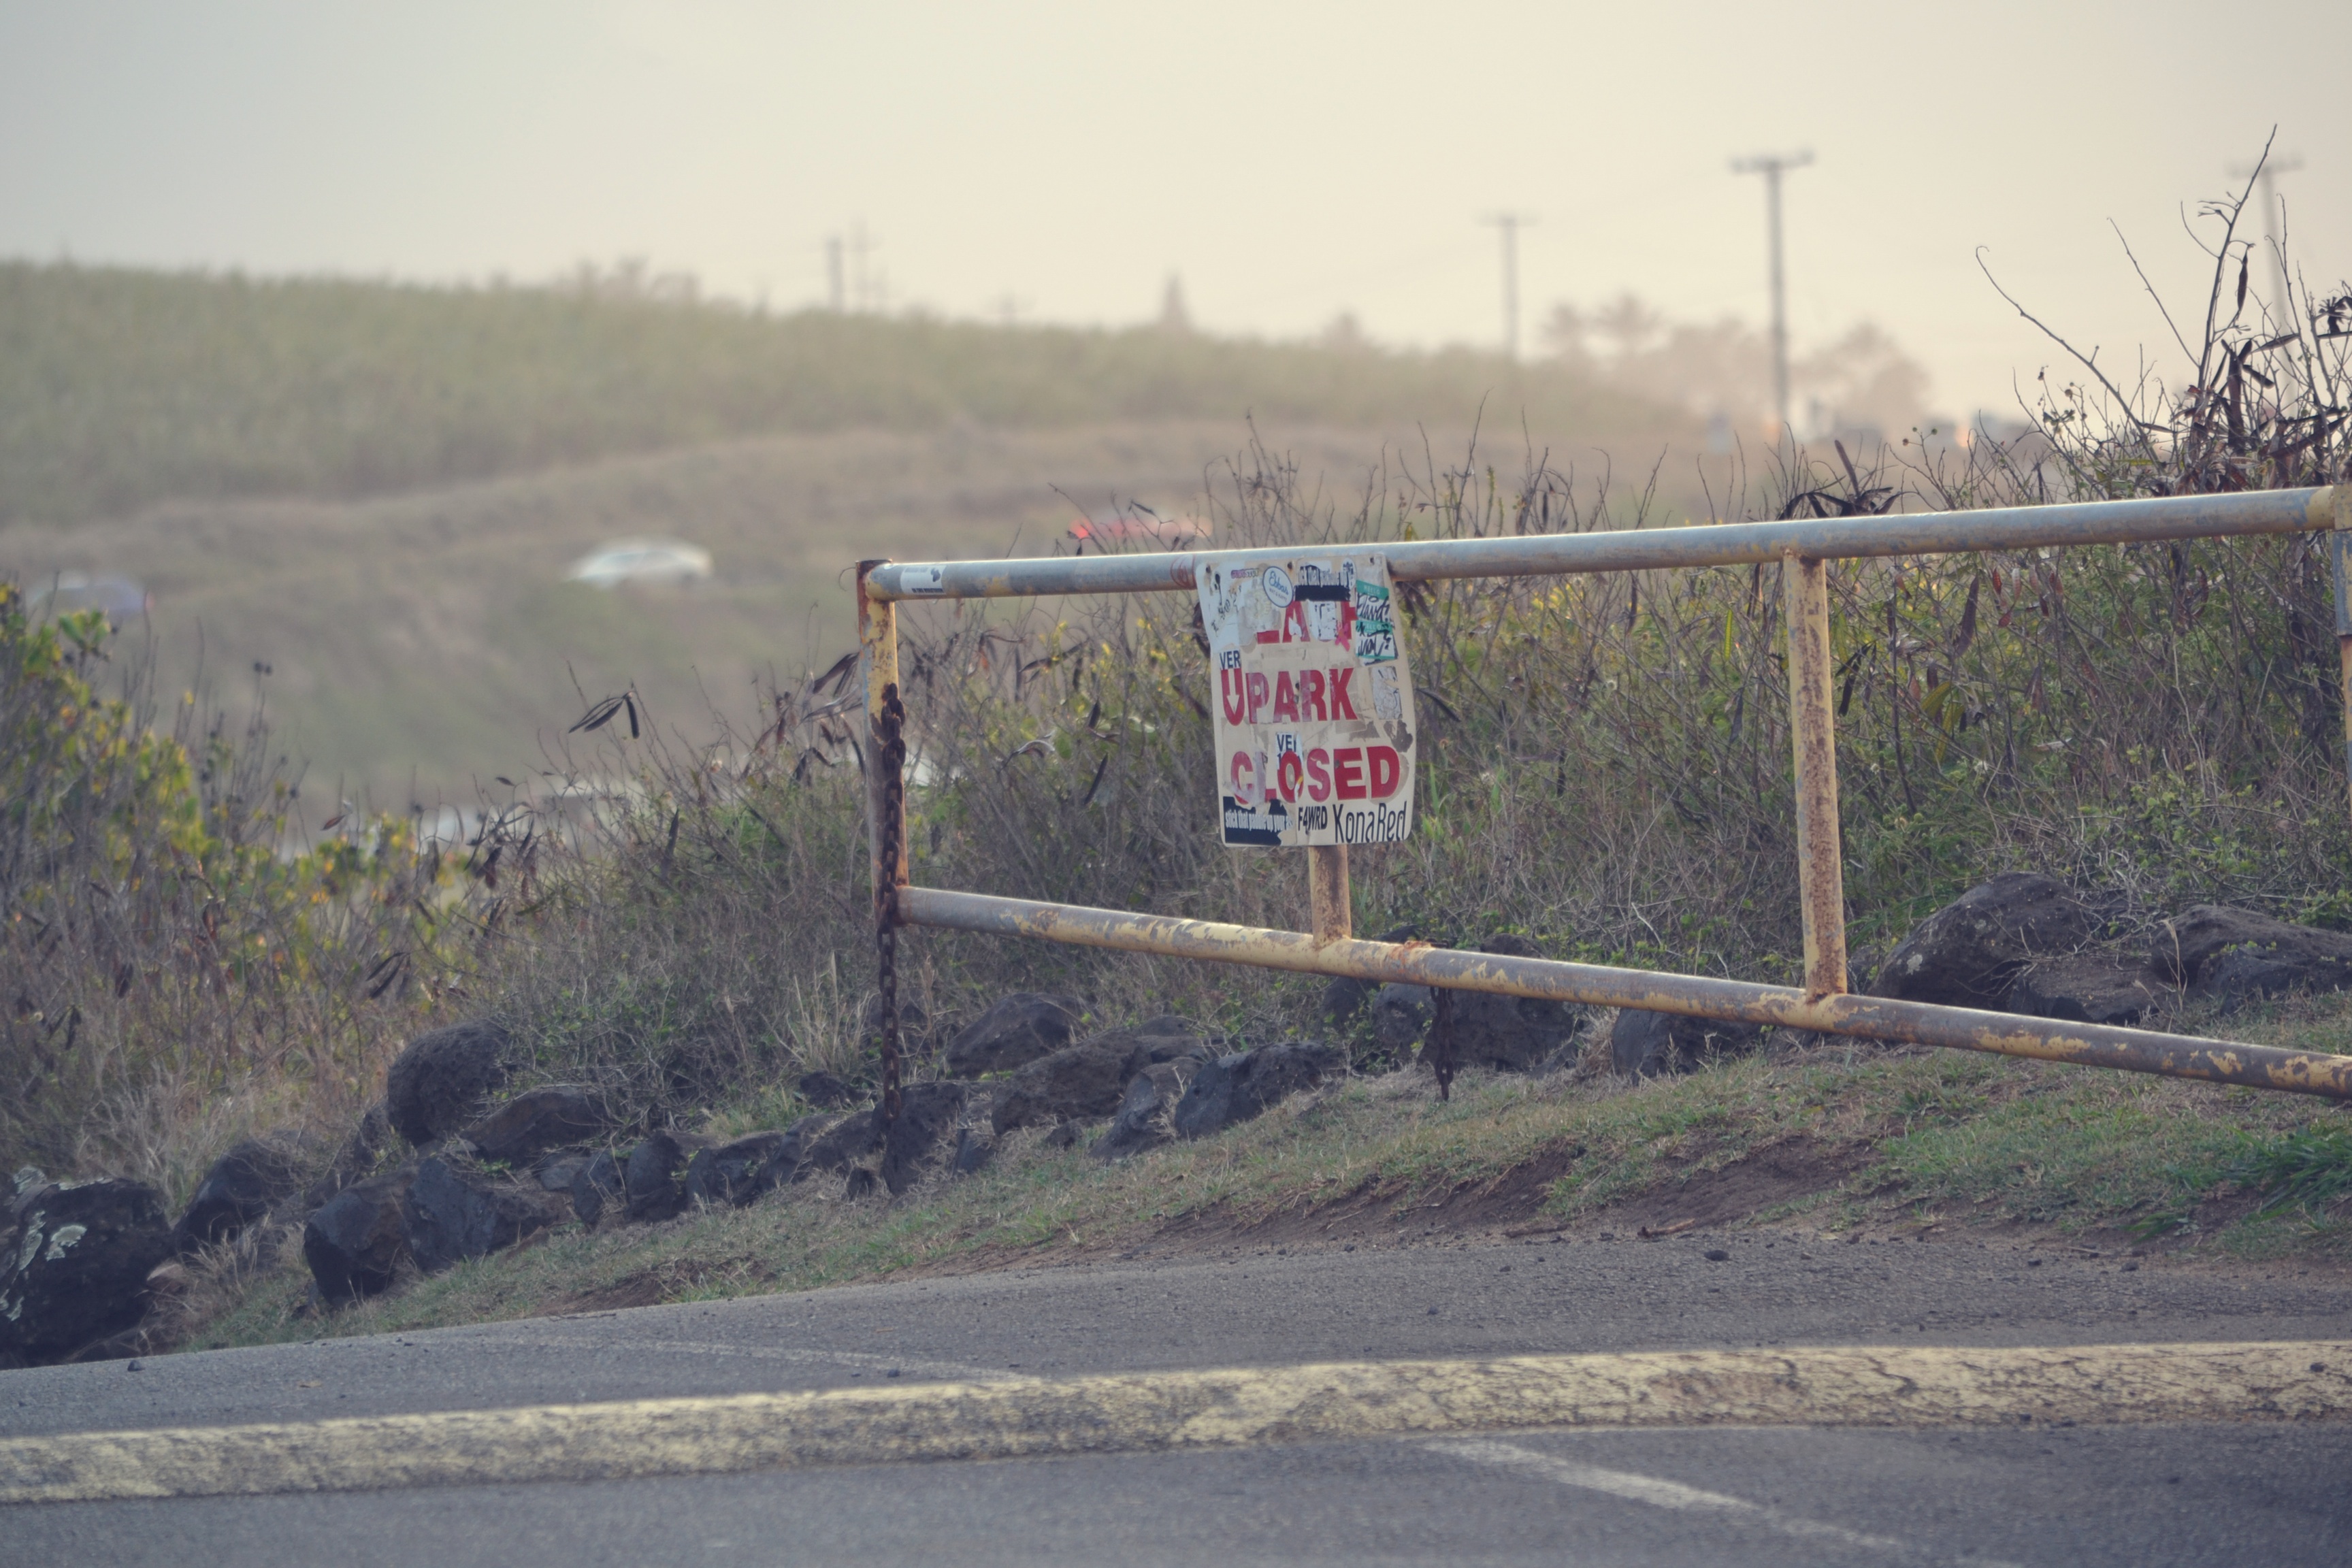
track, road, bridge, highway, river, transport, vehicle, reservoir, waterway, infrastructure, atmospheric phenomenon, controlled access highway